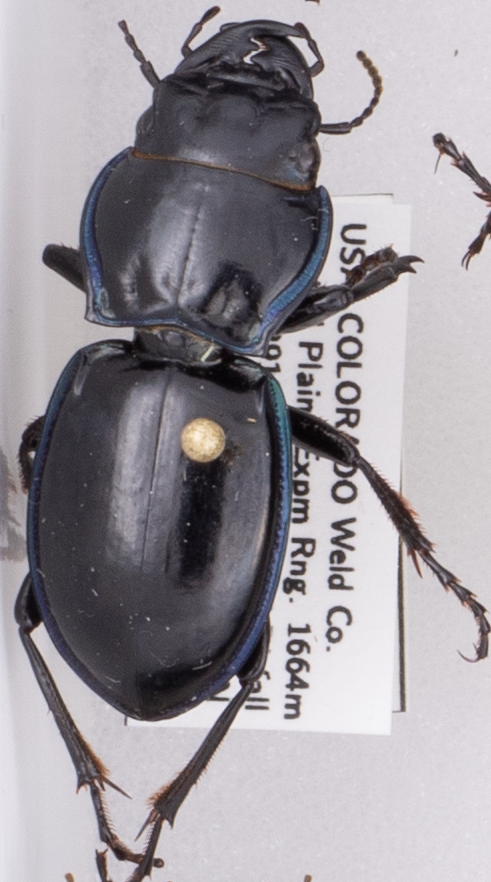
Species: Pasimachus elongatus
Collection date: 2022-06-08
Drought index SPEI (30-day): -0.842
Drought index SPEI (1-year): -1.13
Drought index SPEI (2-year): -1.13